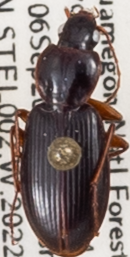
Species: Synuchus impunctatus
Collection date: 2022-09-06
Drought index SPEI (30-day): -0.05
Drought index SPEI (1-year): -0.764
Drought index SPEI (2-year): -0.32